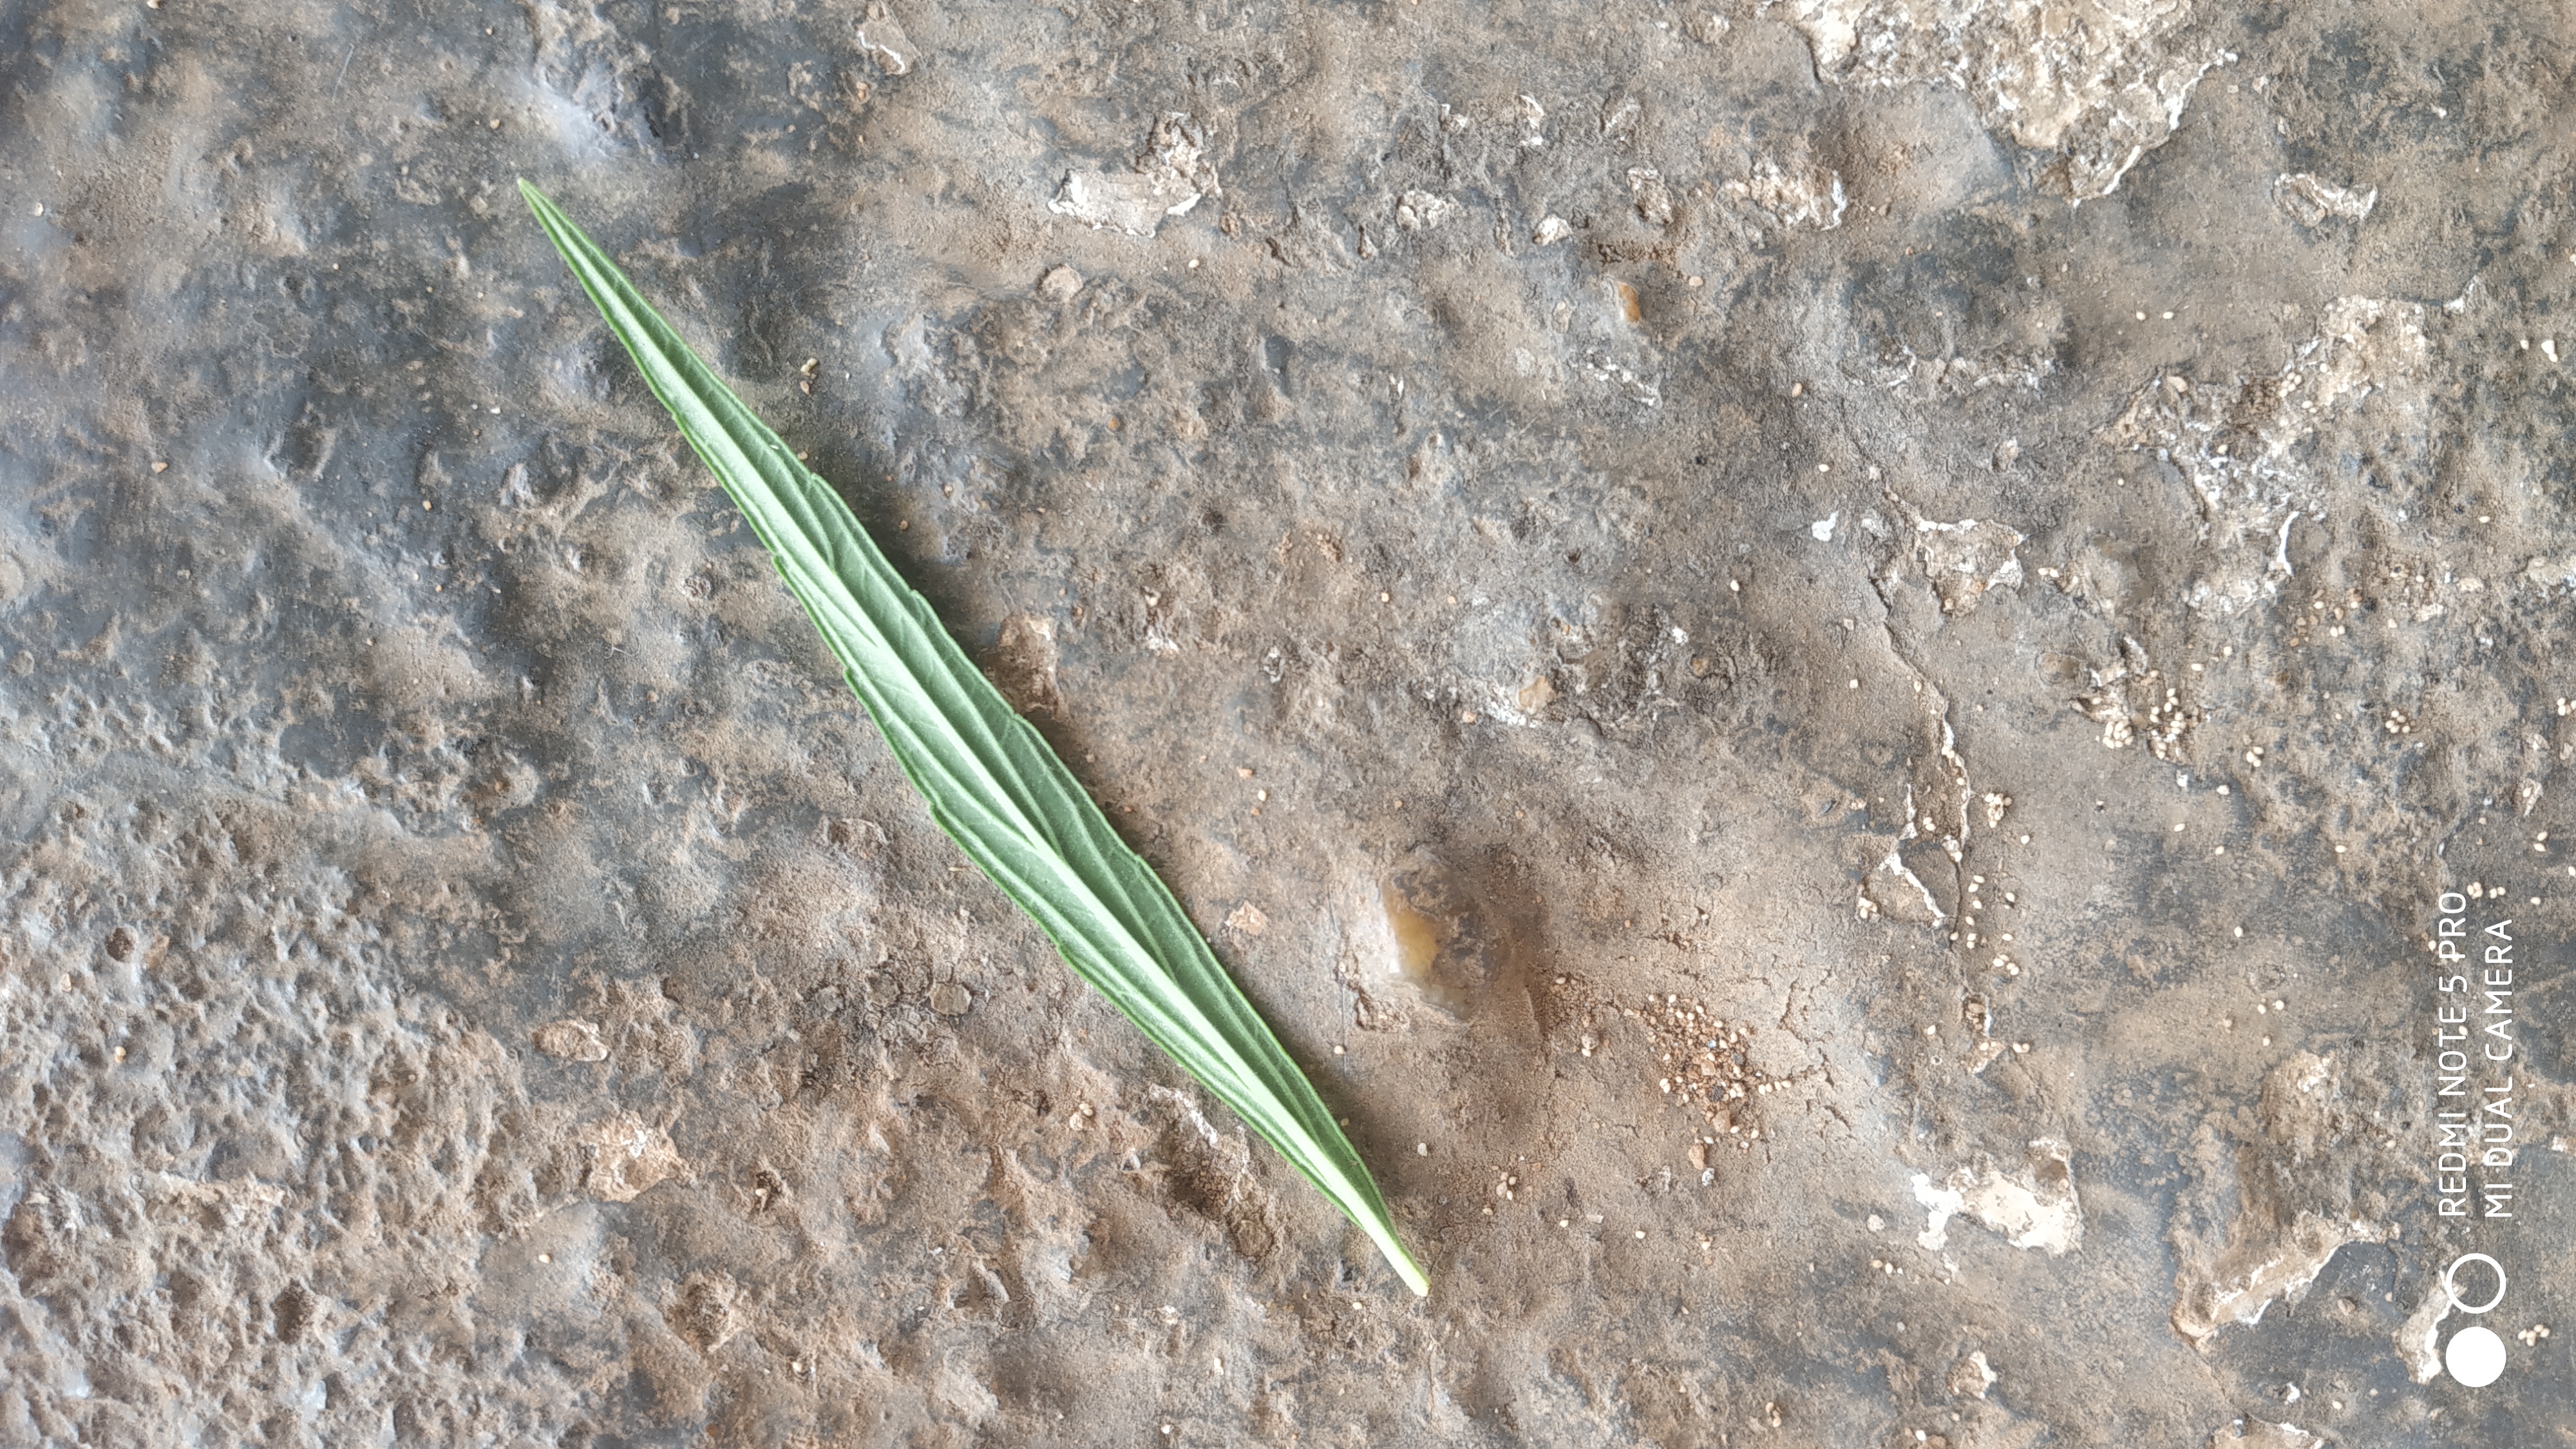
Plant: Thumbe